Fungus

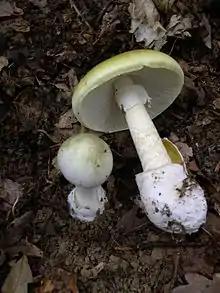
"Amanita phalloides" accounts for the majority of fatal mushroom poisonings worldwide. It sometimes lacks the greenish color seen here.

Many other mushroom species are harvested from the wild for personal consumption or commercial sale. Milk mushrooms, morels, chanterelles, truffles, black trumpets, and "porcini" mushrooms ("Boletus edulis") (also known as king boletes) demand a high price on the market. They are often used in gourmet dishes.